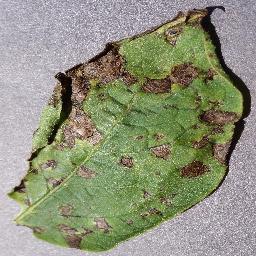
Etiqueta: Tizon_Temprano